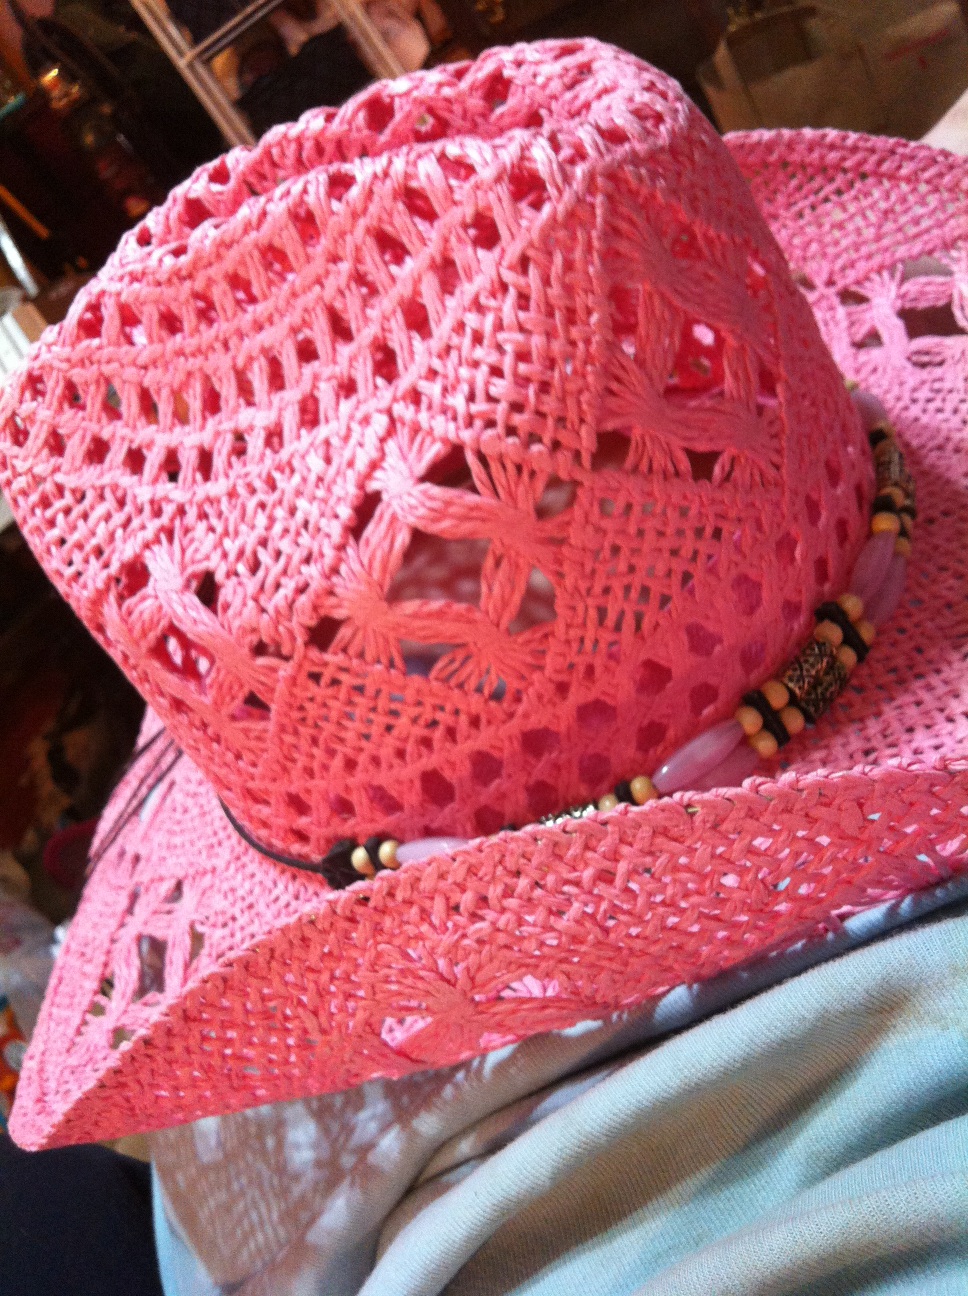Question: What color is that?
Answer: pink